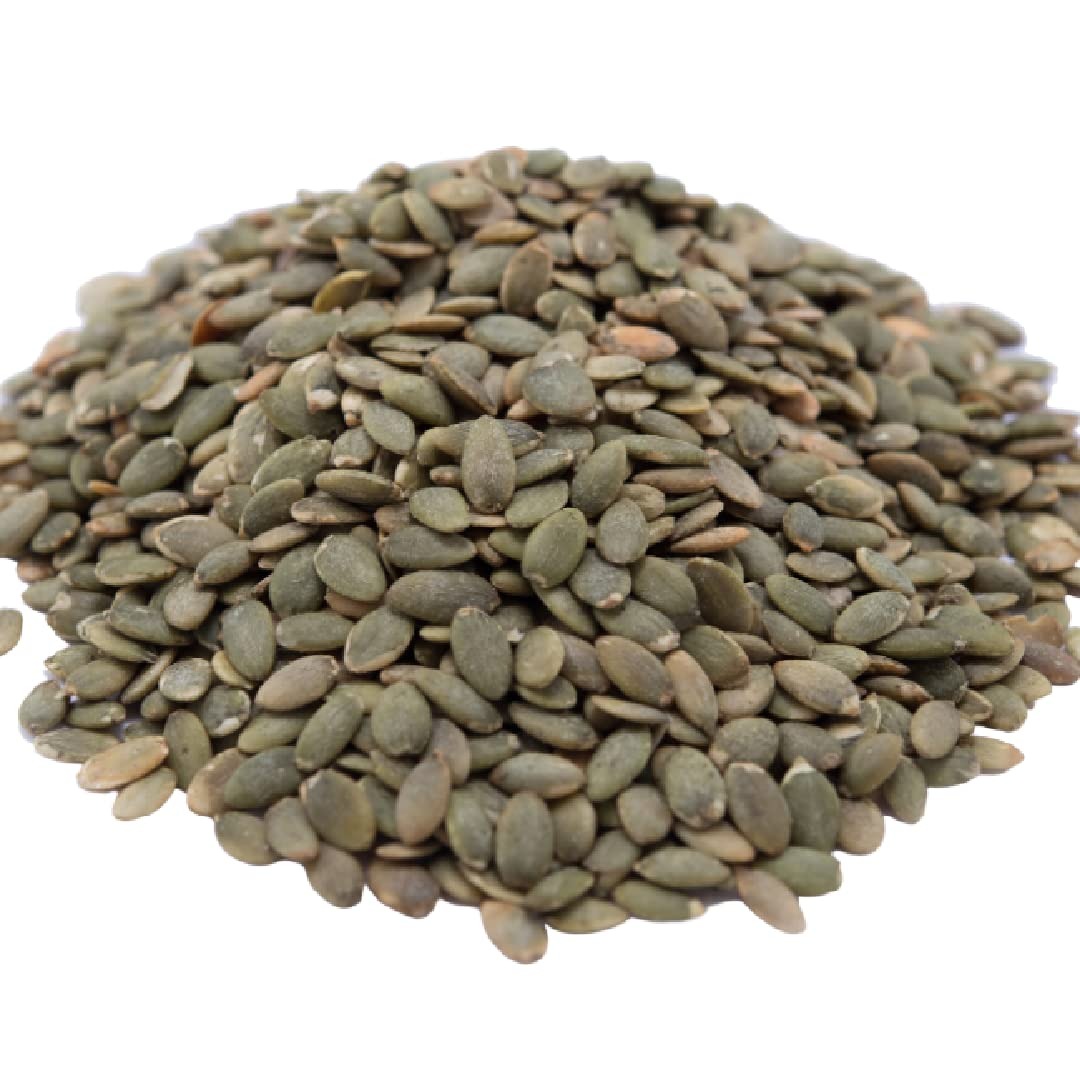
Item Name: GERBS Extra Sea Salted Pumpkin Seed Kernels 2 LBS|Top 14 Allergy Free Food |Use in salads, yogurt, oatmeal, trail mix|Grown in Canada, packed in US
Bullet Point 1: Pumpkin seeds are a great source of dietary fiber, shelled seeds provide 1.1 grams of fiber in a single 1-oz (28-gram) serving (30). A diet high in fiber can promote good digestive health
Bullet Point 2: Pumpkin seeds contain antioxidants like carotenoids and vitamin E. Antioxidants can reduce inflammation and protect your cells from harmful free radicals. That’s why consuming foods rich in antioxidants essential for a healthy body.
Bullet Point 3: Pumpkin seeds have quite a subtle nutty taste. It can be described as earthy and savory. As they do not have a strong taste these seeds can easily be flavored by roasting, salting, or adding herbs and spices at home and can be a very fun activity with ‘little one’s’.
Bullet Point 4: Gerbs Pumpkin Seeds have been manufactured and processed on our dedicated equipment for 20 years in Johnston Rhode Island. Our pumpkins seeds and entire product catalog are free from the following food allergens: gluten, wheat, peanuts, tree nuts, legumes (beans, peas, lentils), soy, eggs, sesame seeds, dairy, milk, mustard, fish, shellfish, and crustaceans.
Bullet Point 5: Gerbs Pumpkin Seeds are grown on a dedicated farm in Canada, delivered in separate dedicated trucks to our factory in Rhode Island, where they are immediately processed and packaged to yield the freshest pumpkin seed available in the United States.
Value: 32.0
Unit: Ounce

Price: 24.99